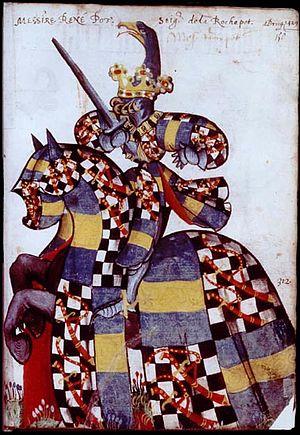
La Famille Pot est originaire du Limousin, vers le milieu du XIIIᵉ siècle. Certains membres occupèrent des fonctions importantes à la cour de France. La branche bourguignonne, dite branche de La Prugne, servit les ducs de Bourgogne du milieu du XVᵉ siècle jusqu'à la mort du dernier duc Charles le Téméraire en 1477, puis passa au service de Louis XI.